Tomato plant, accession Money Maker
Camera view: bottom (45 deg); turntable rotation: 300 degrees
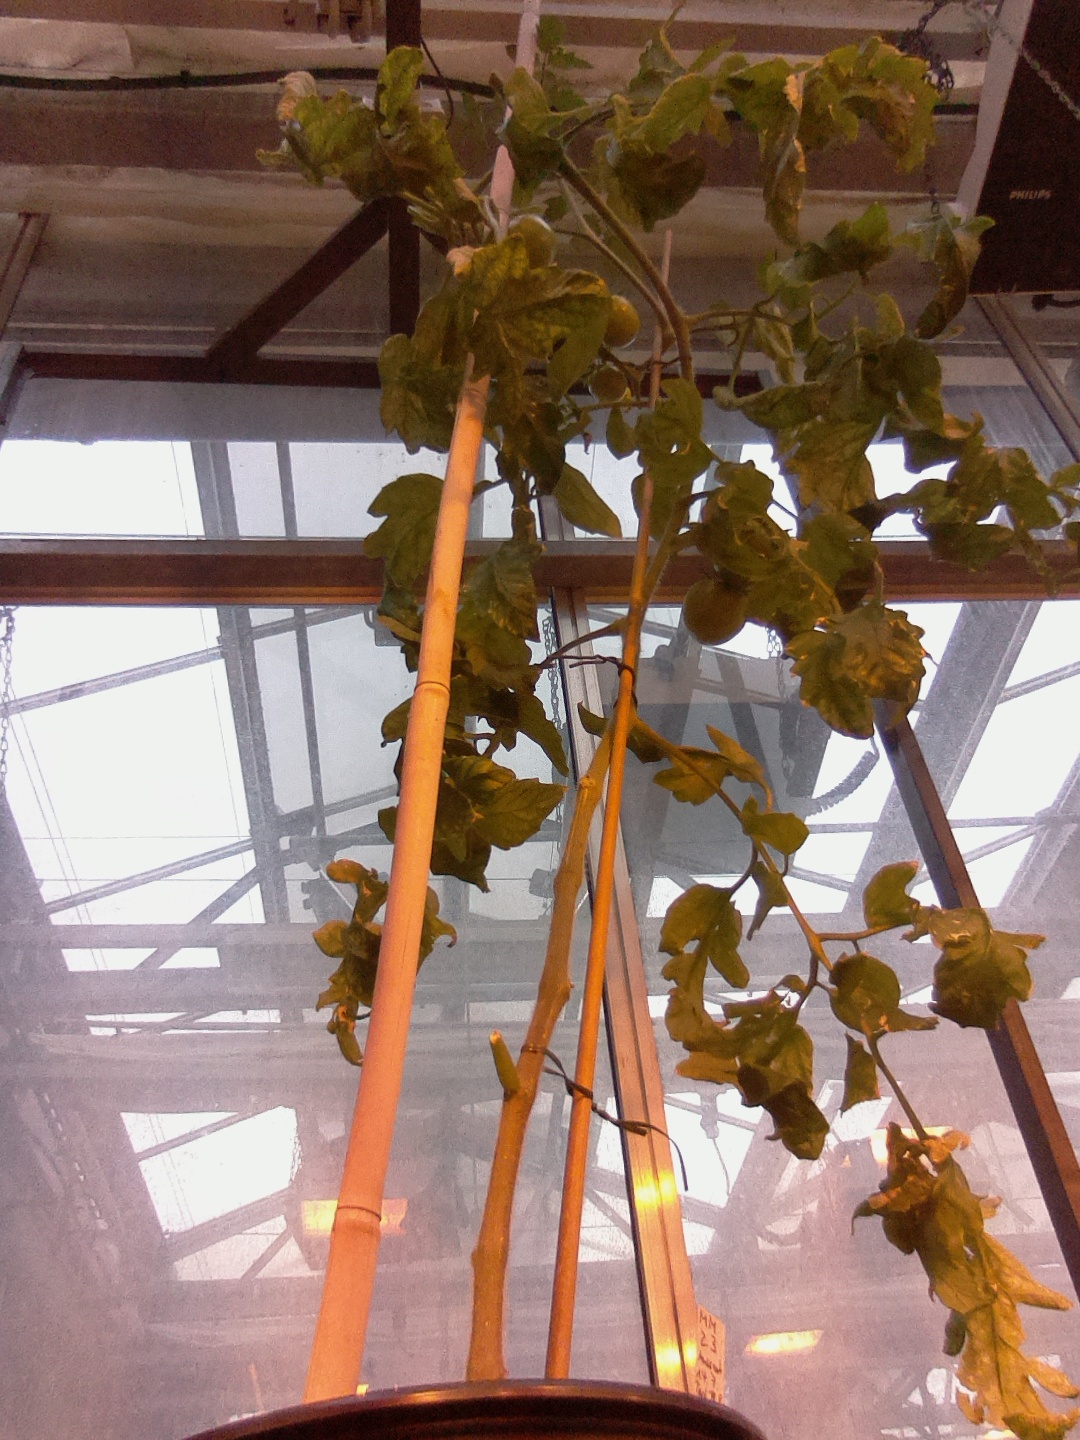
BBCH growth stage 78: 80% -90% of final fruit size